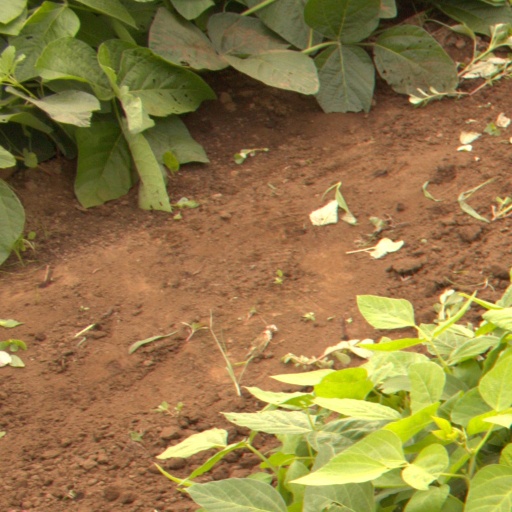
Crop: soybean